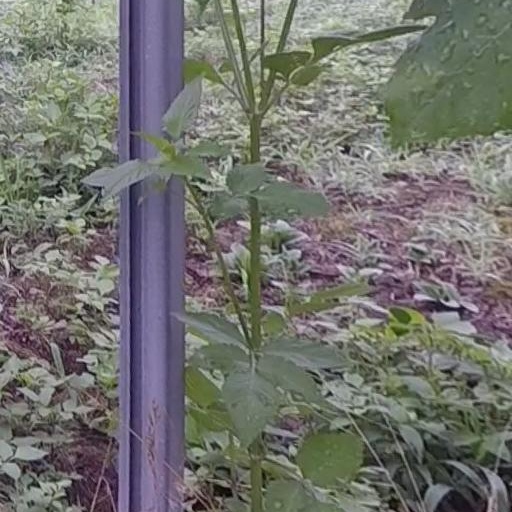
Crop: grape